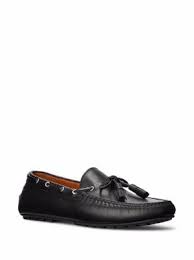
Label: Boat